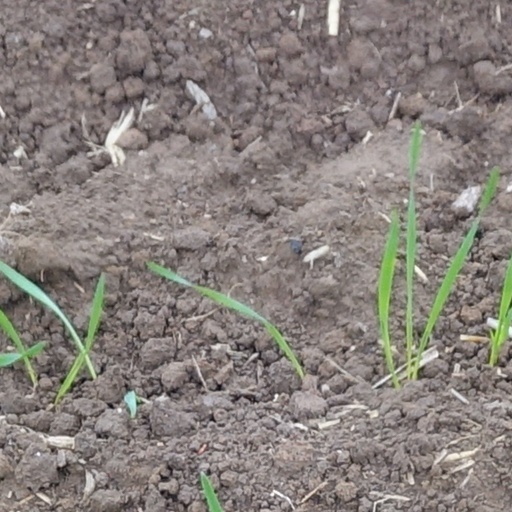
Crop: wheat